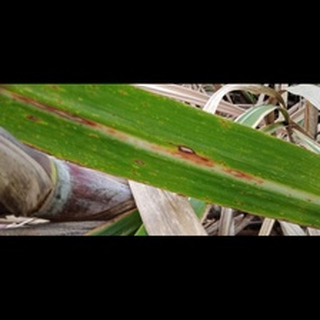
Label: sugarcane_red_rot